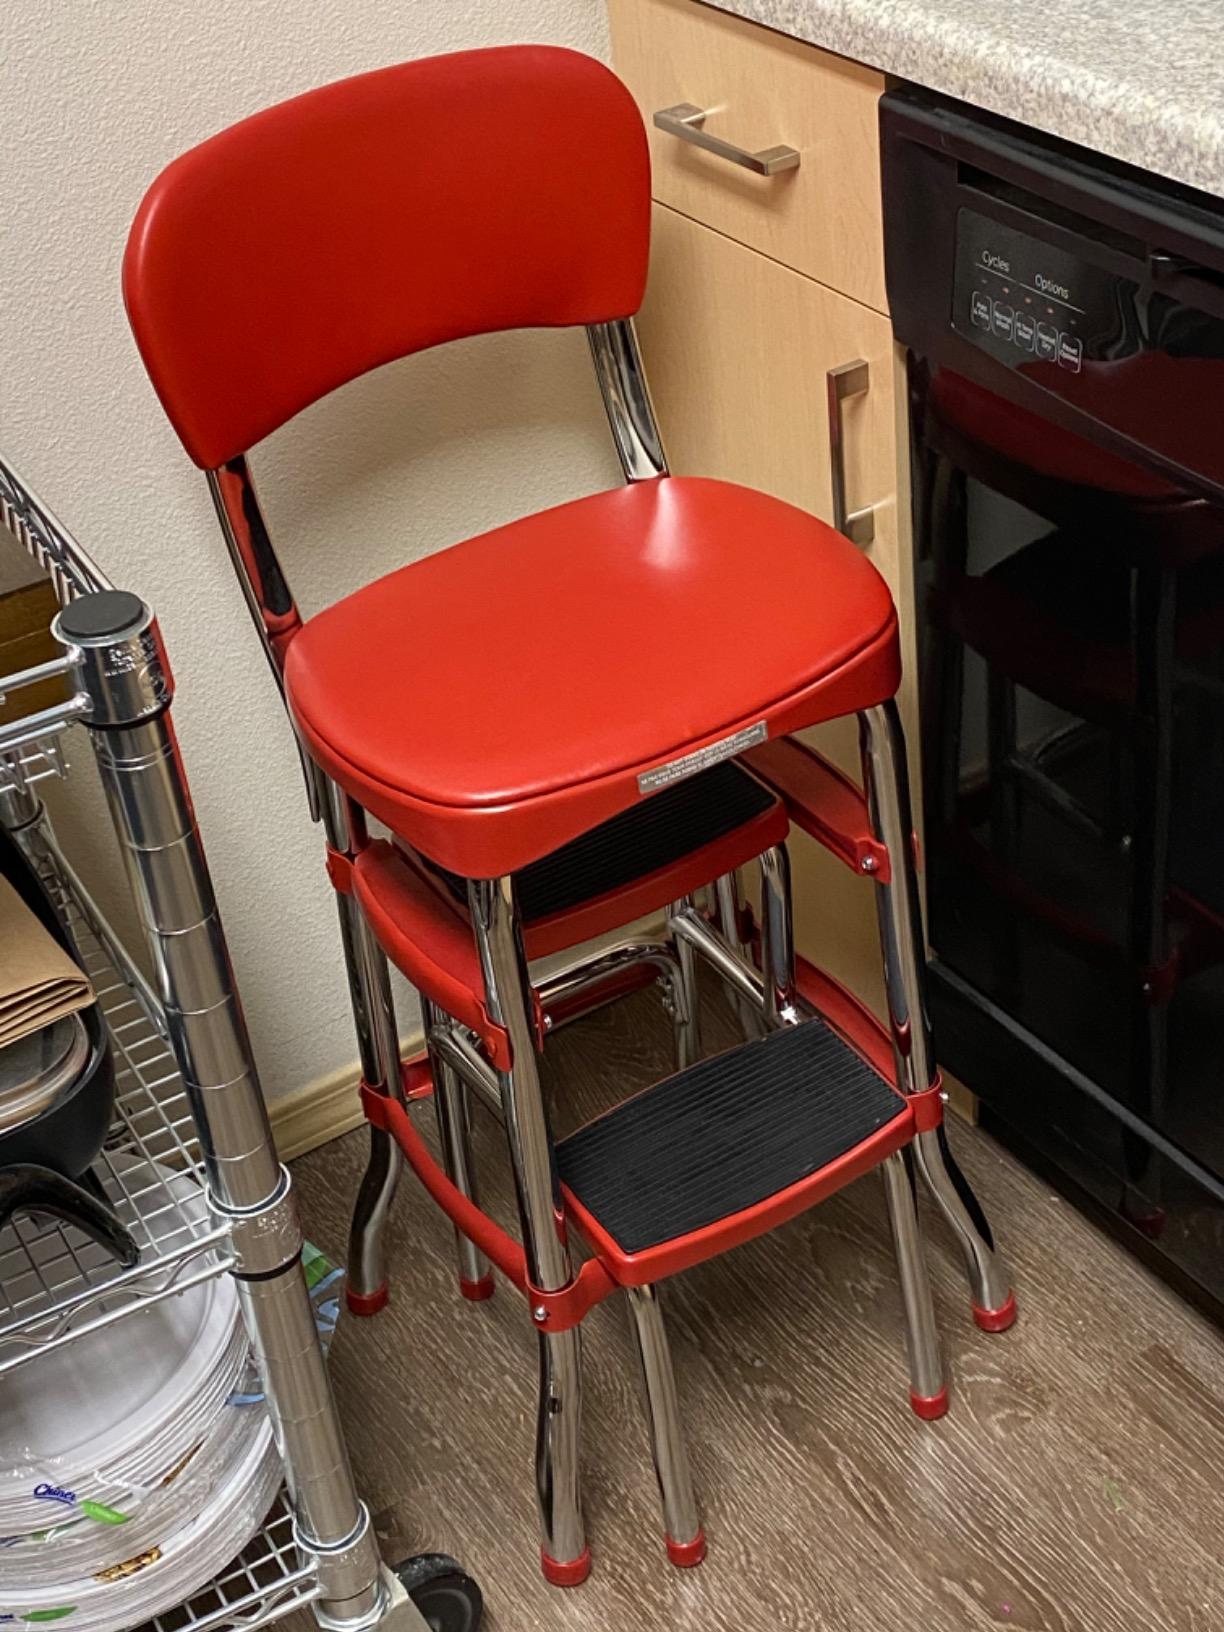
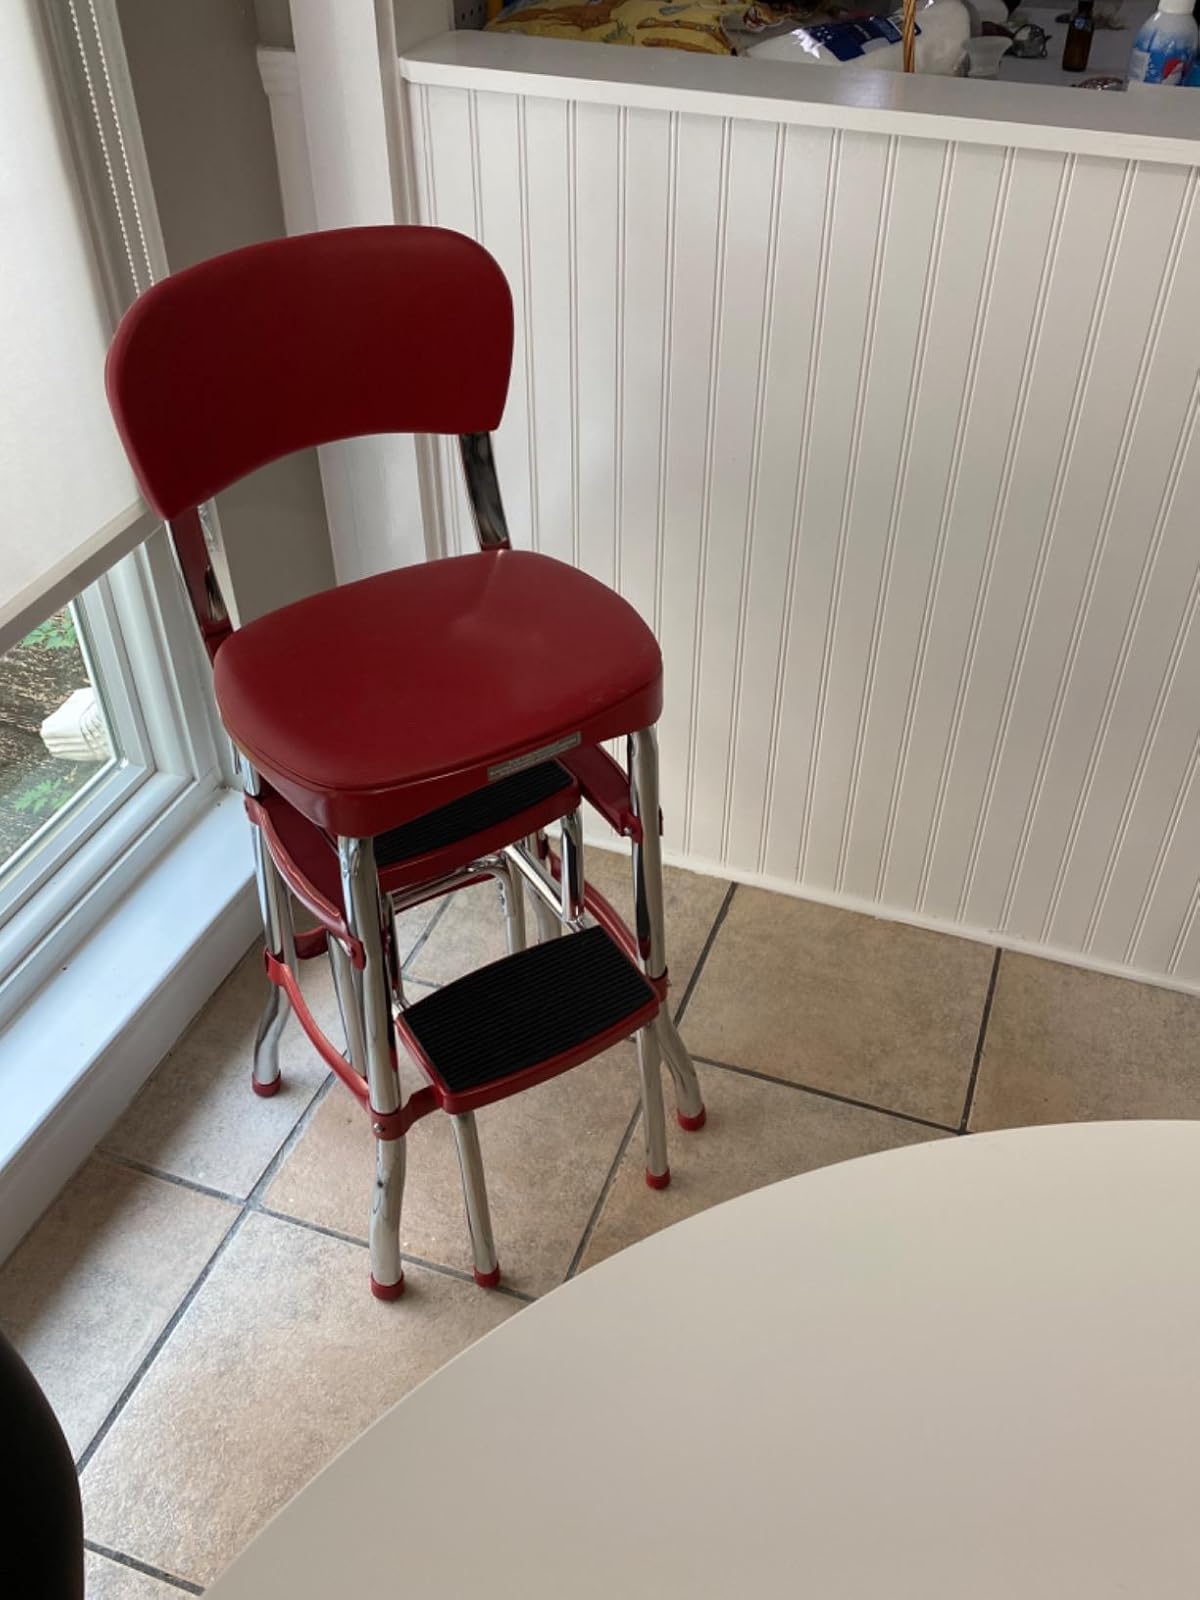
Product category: items_chair
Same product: yes